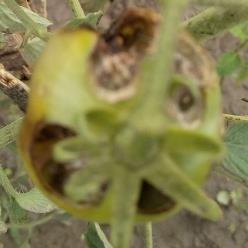
Crop: Tomato
Condition: helicoverpa-armigera-p